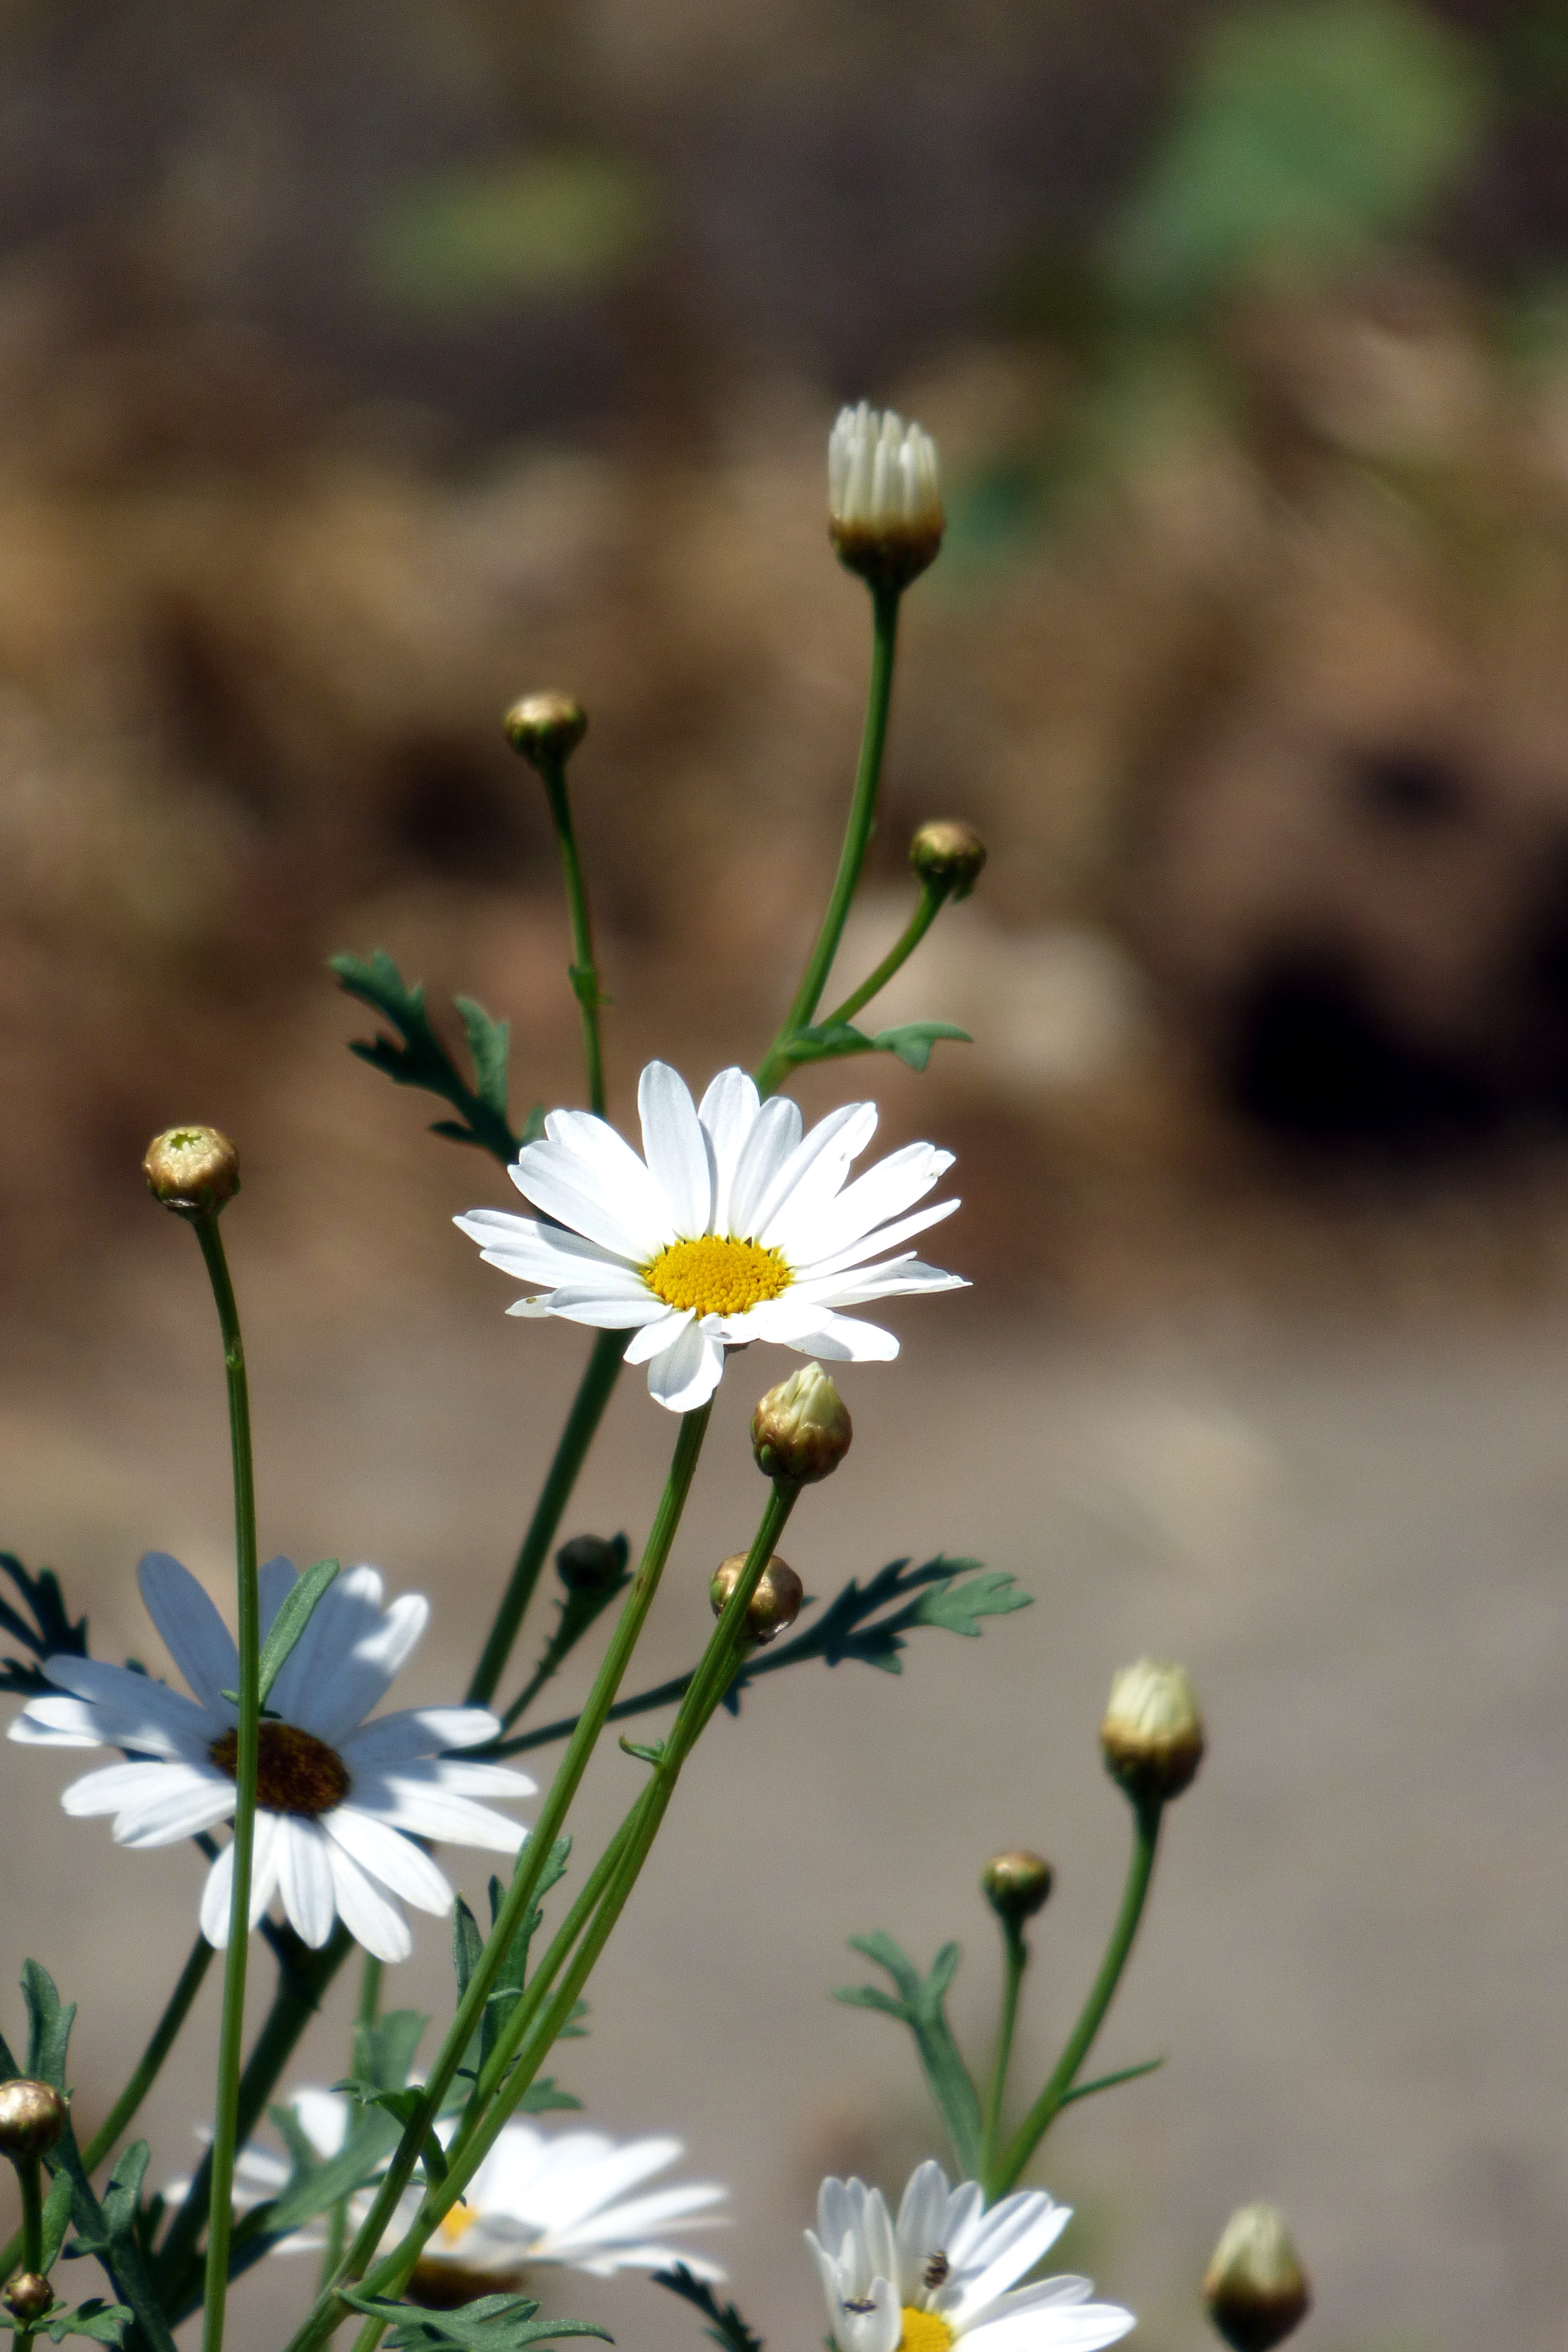
flower, nature, flora, green, plant, daisy, yellow, botany, oxeye daisy, macro photography, land plant, blossom, petal, wildflower, daisy family, chamaemelum nobile, flowering plant, plant stem, meadow